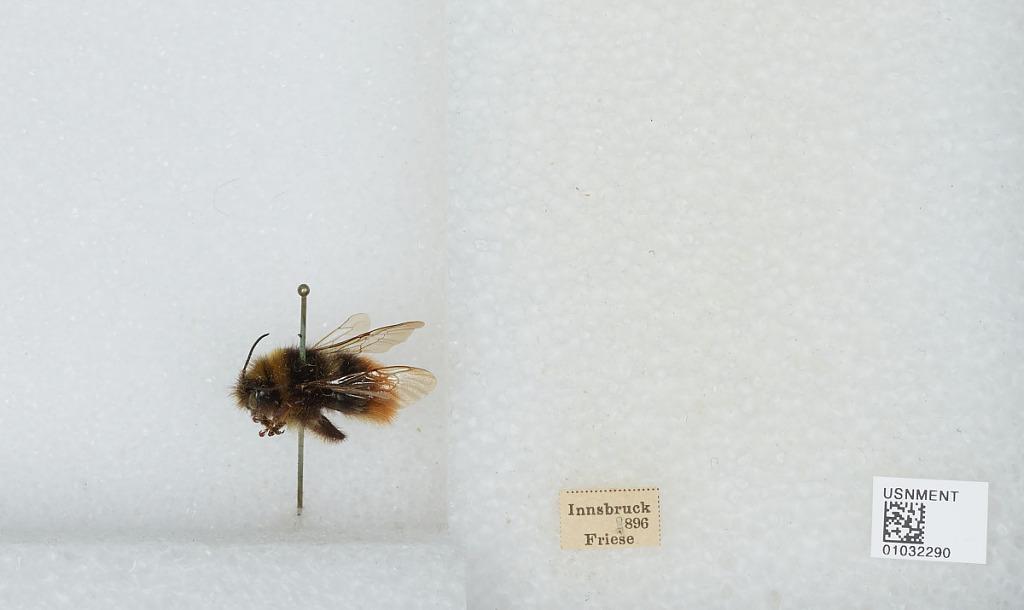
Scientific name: Bombus (Alpigenobombus) wurflenii Radoszkowski
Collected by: Friese
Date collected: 1896--
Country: Austria
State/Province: Tyrol
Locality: Innsbruck
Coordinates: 47.27, 11.38